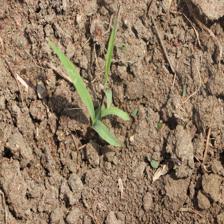
Label: Sorghum